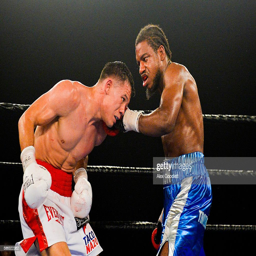
person exchanges punches with person during a lightweight fight .